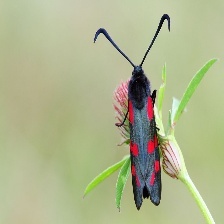
Species: SIXSPOT BURNET MOTH